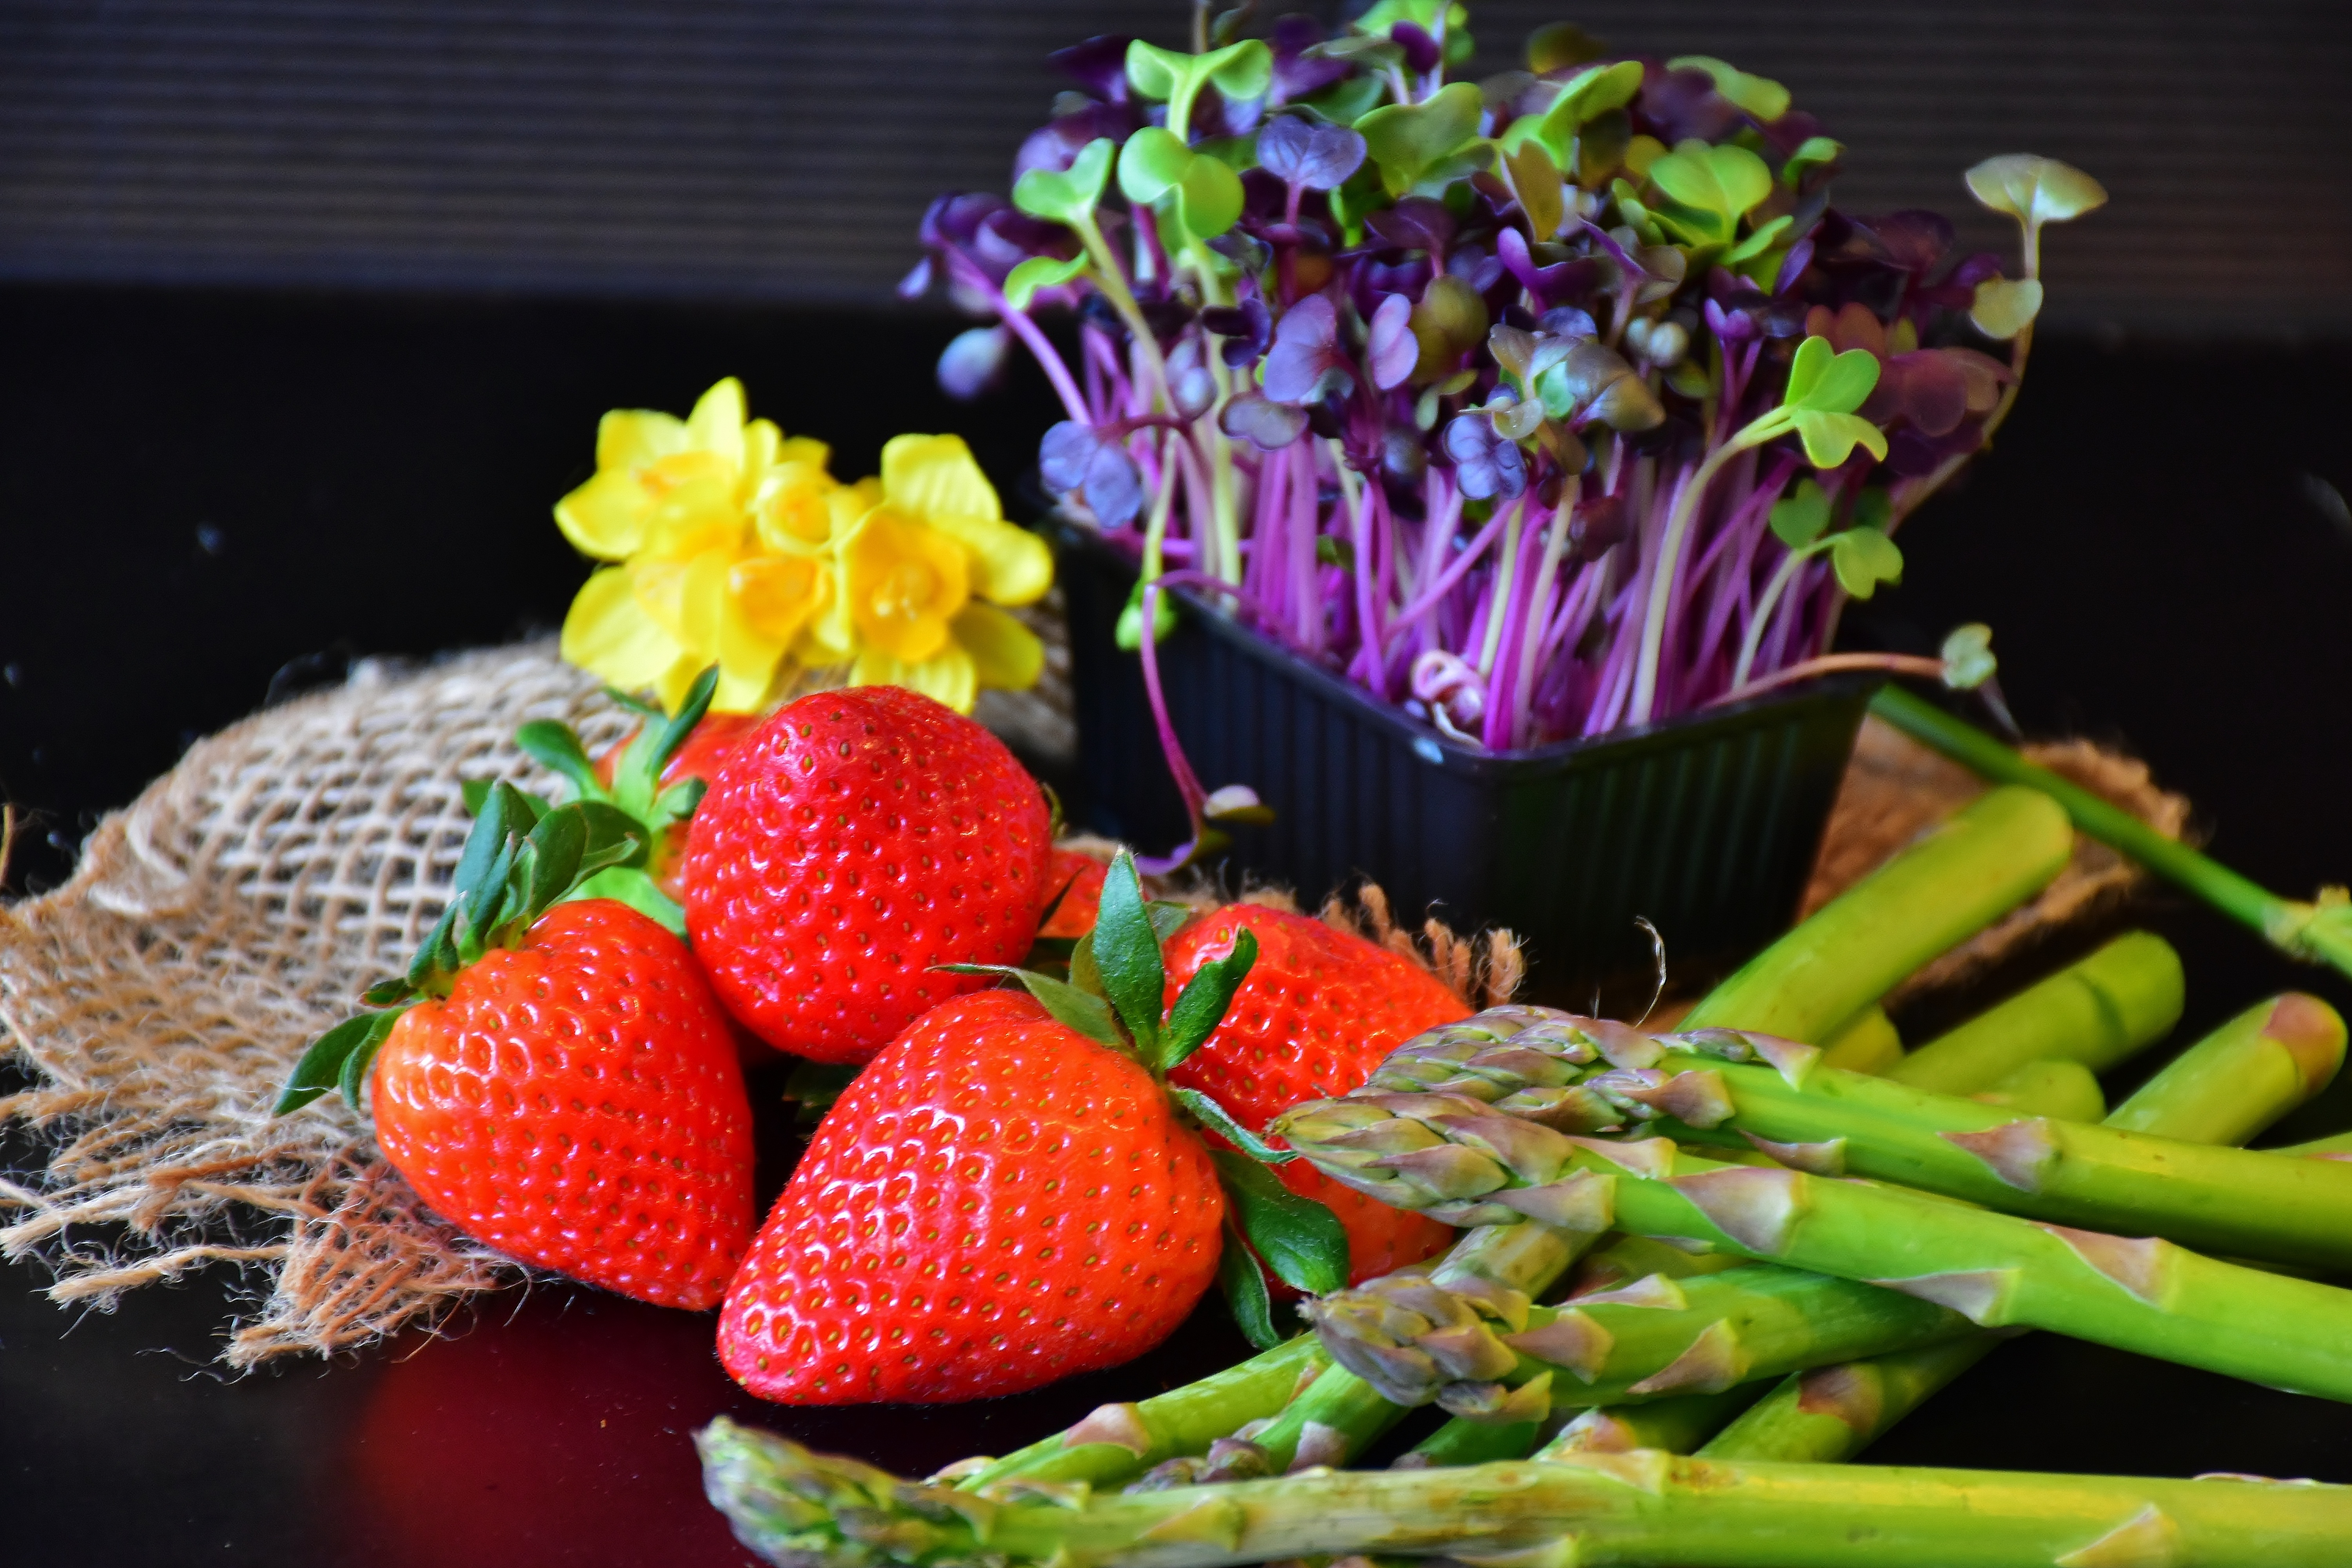
plant, fruit, sweet, flower, ripe, dish, meal, food, spring, green, red, harvest, produce, vegetable, kitchen, healthy, eat, delicious, preparation, cook, vegetables, violet, fruits, vegetarian, strawberries, asparagus, vitamins, floristry, color game, cress, blue violet, flower bouquet, floral design, flower arranging, sango radish cress